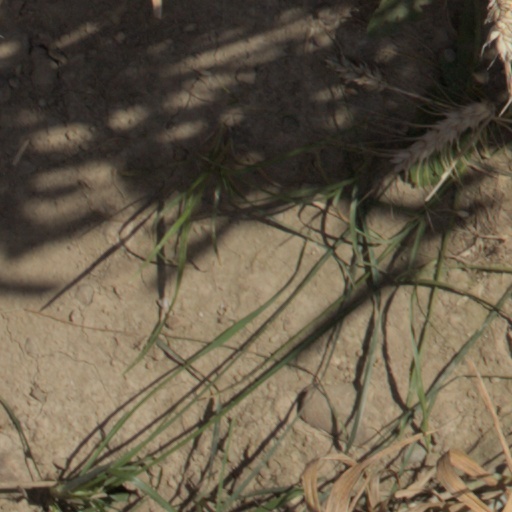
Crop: wheat